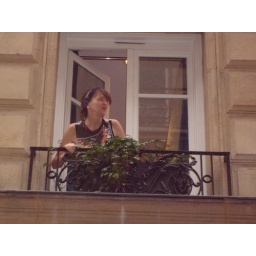
looking from our hotel window to the paris street below